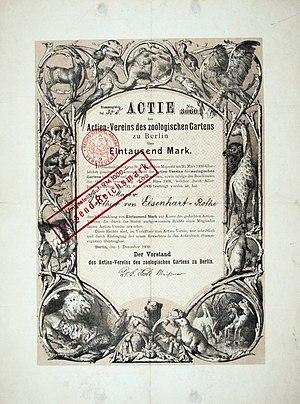
Le Jardin zoologique de Berlin est un zoo allemand, situé dans l'arrondissement de Mitte, au sein du quartier de Tiergarten. Fondé en 1844, c'est l'un des deux zoos que compte la ville de Berlin, il est le pendant au Parc zoologique de Berlin-Friedrichsfelde, situé à l'est, dans le quartier de Friedrichsfelde. C'est le zoo le plus ancien d'Allemagne.